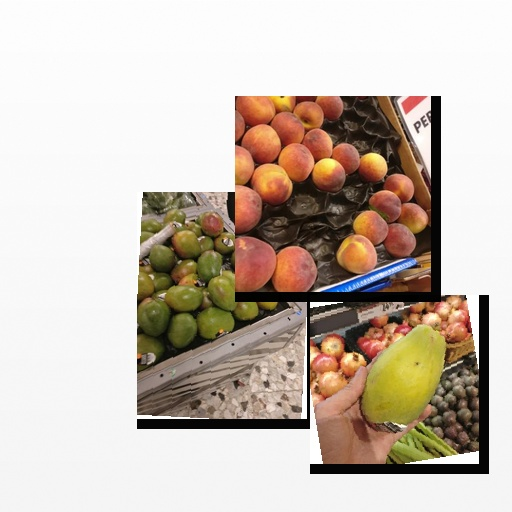
Food items: peach, papaya, mango